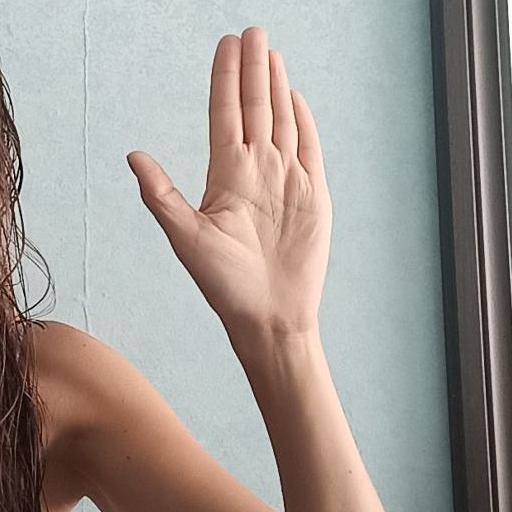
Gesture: stop